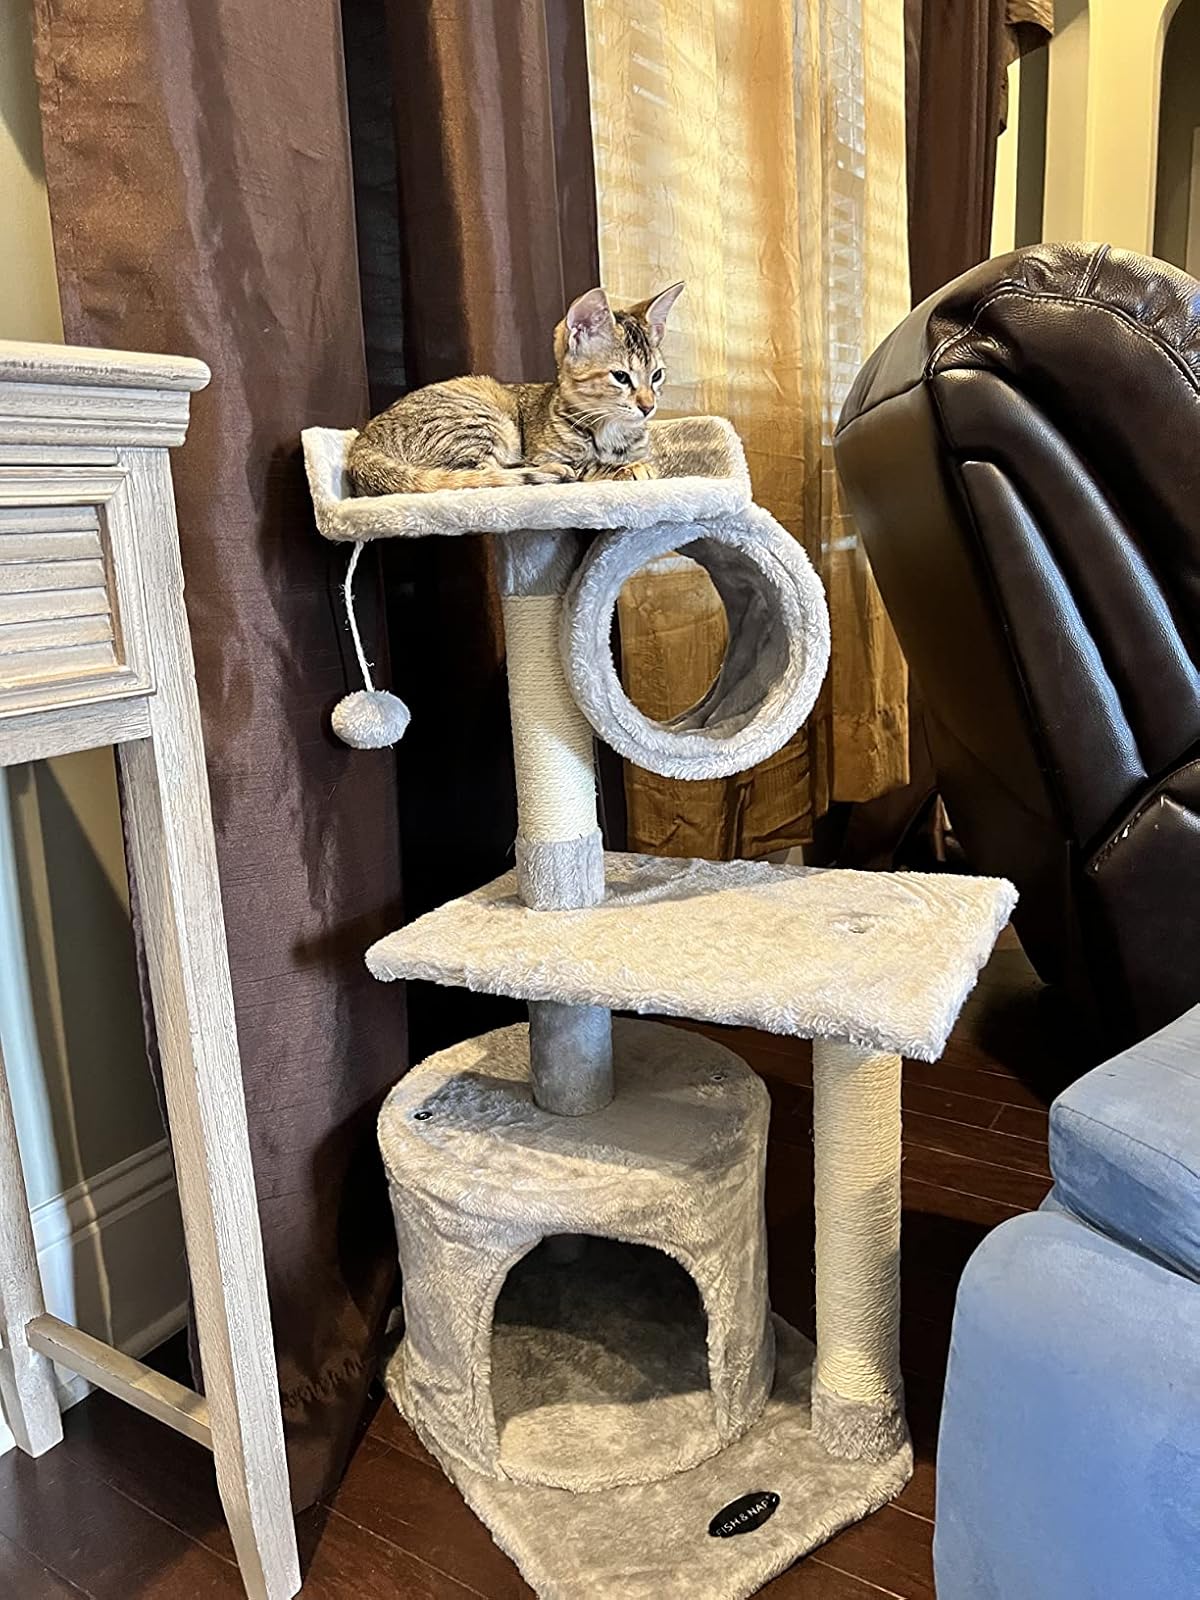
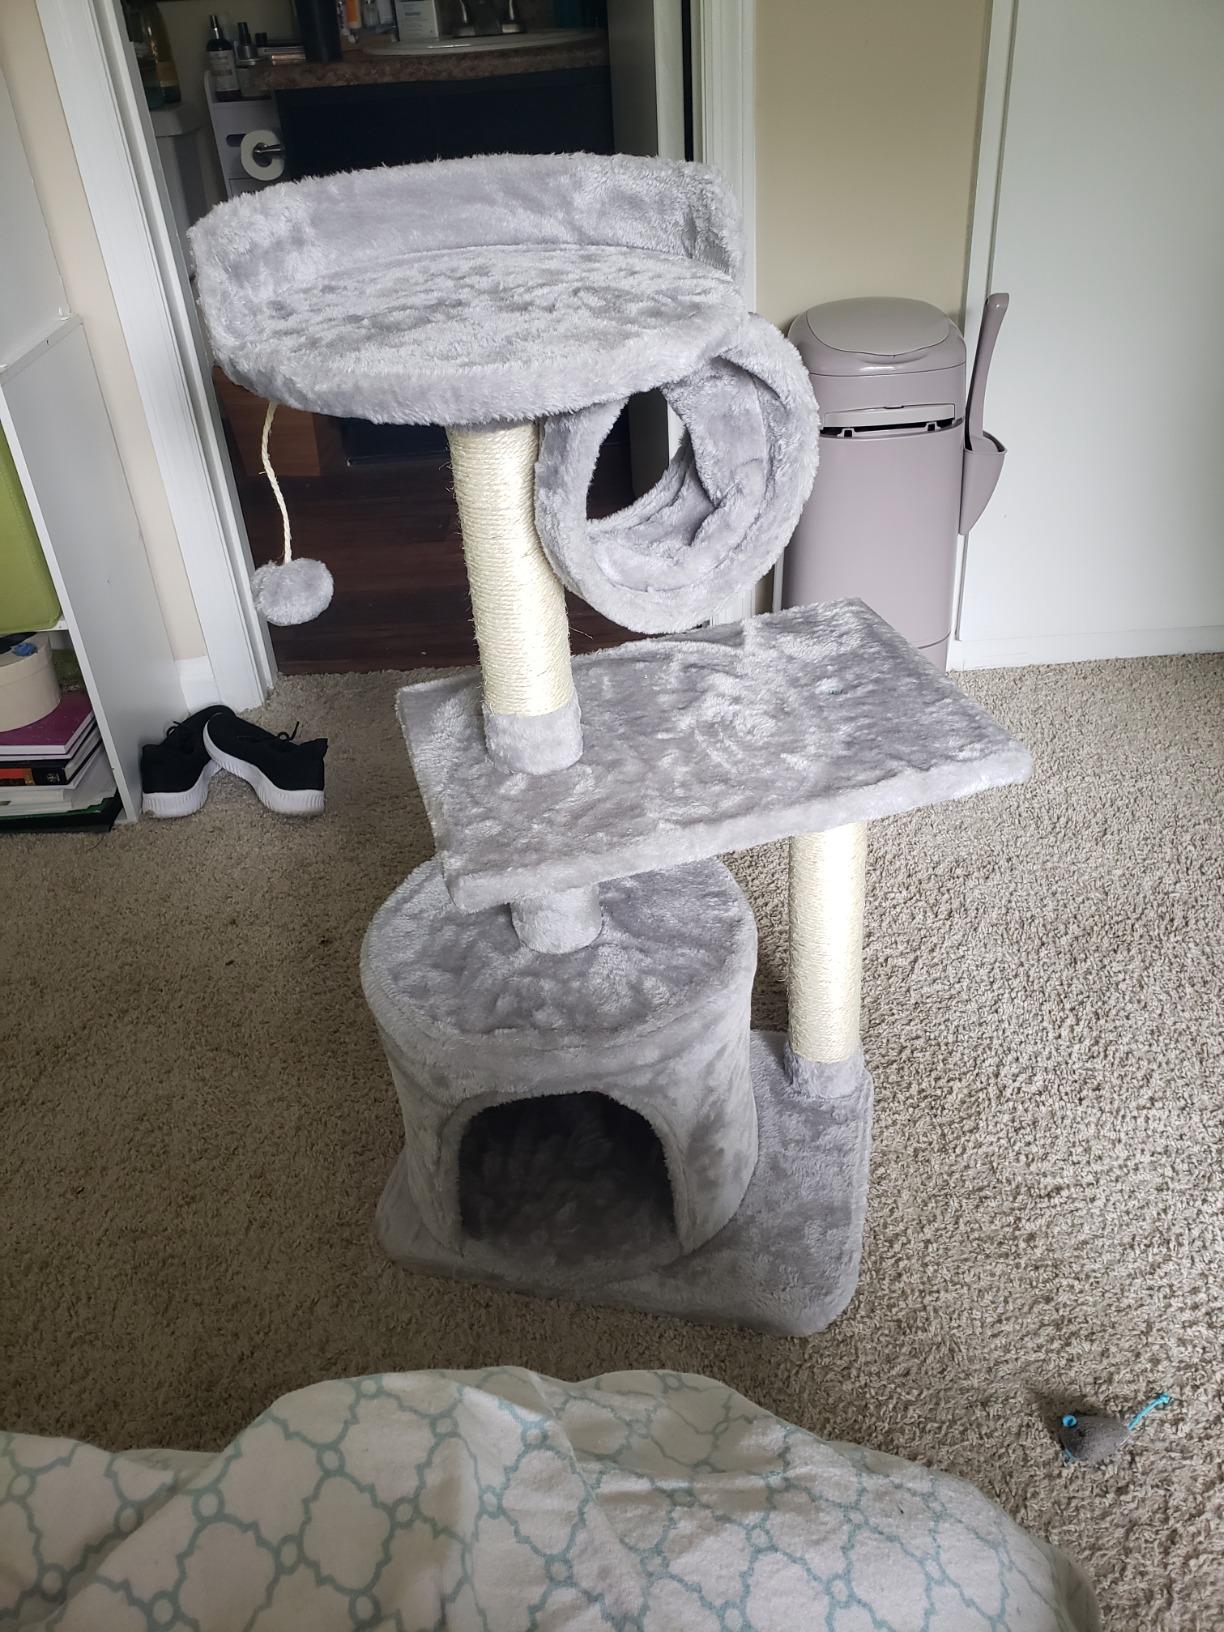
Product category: items_cat tree
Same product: yes